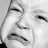
Emotion: sad